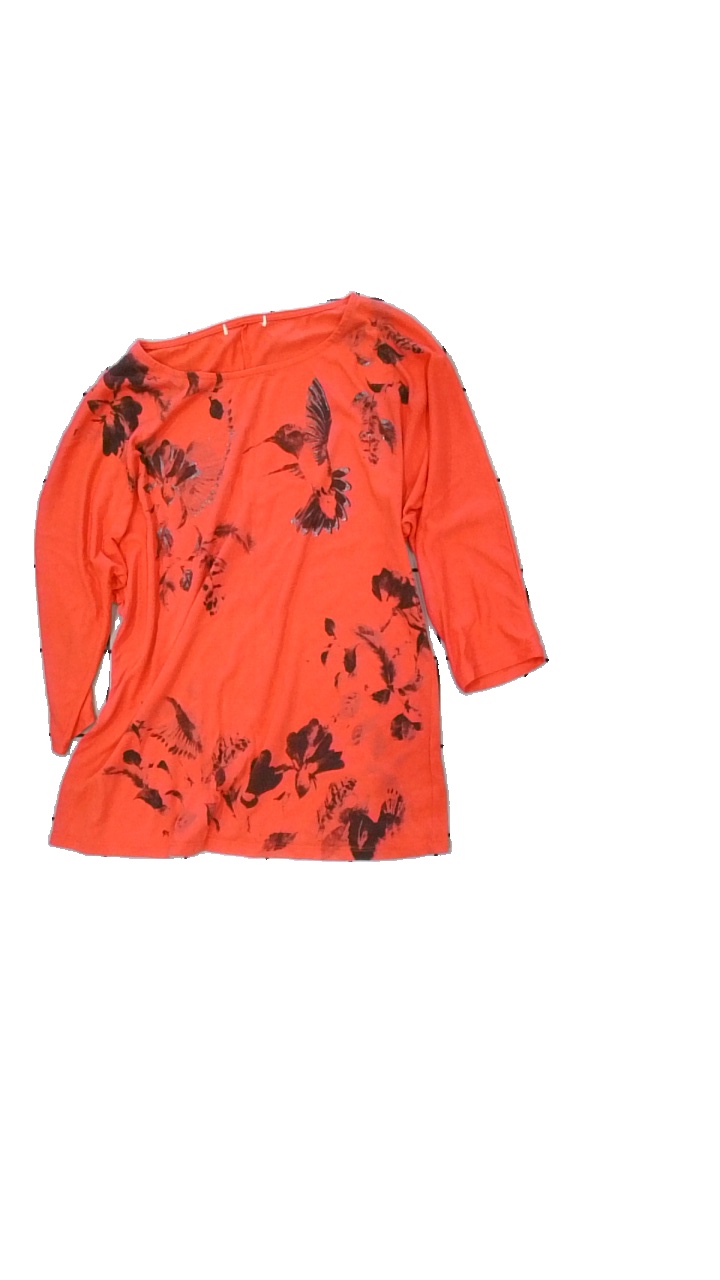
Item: Top (Ladies)
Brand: Missing
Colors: Orange, Black
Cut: Regular
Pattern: Floral print
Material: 61% polyester 39% cotton
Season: All
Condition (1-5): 2
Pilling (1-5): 2
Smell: Minor
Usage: Export
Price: <50